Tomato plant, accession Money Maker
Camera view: tilt-top (135 deg); turntable rotation: 330 degrees
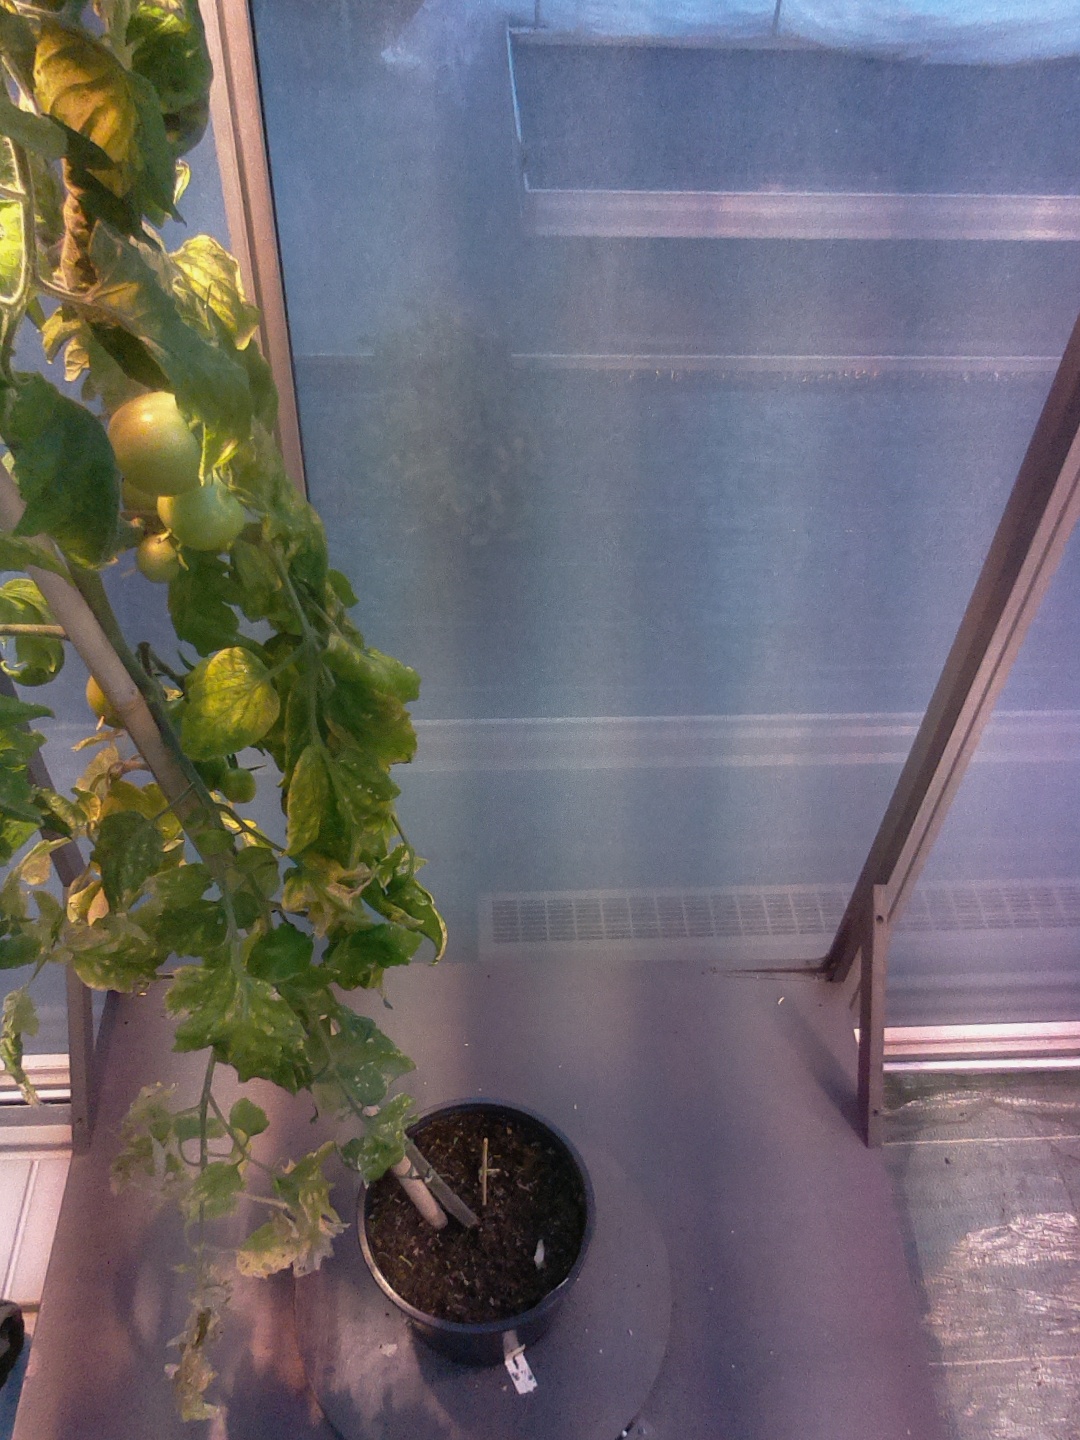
BBCH growth stage 77: 70%-80% of final fruit size